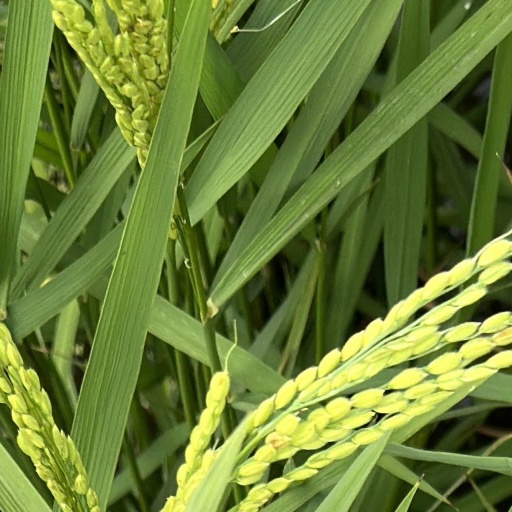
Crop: rice